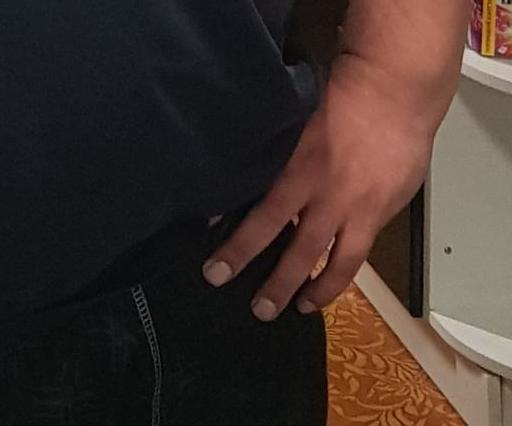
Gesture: no_gesture